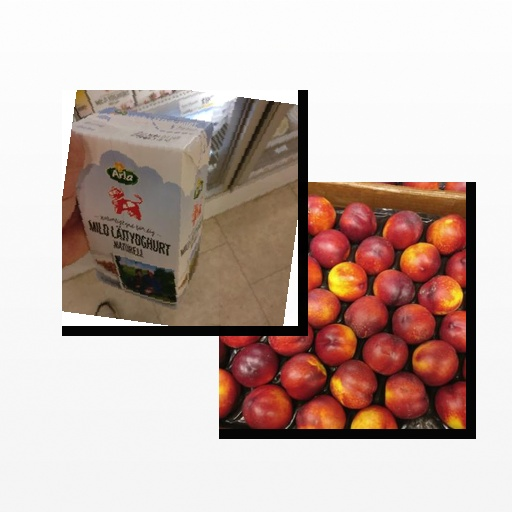
Food items: yoghurt, nectarine